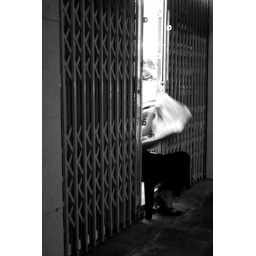
woman with paper in door bw